Wat Soi Thong

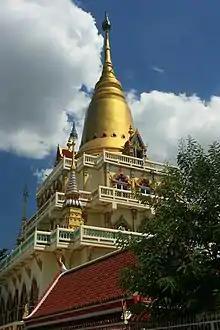

Wat Soi Thong is a third-classed royal Buddhist temple in Bangkok. The monastery located by Chao Phraya River near Rama VI Bridge, Rama VII Bridge and Yothinburana School. It was built around 1851, assuming that built by the descendants of Chao Phraya Si Phiphat (Phae Bunnag) during King Rama VI's reign.